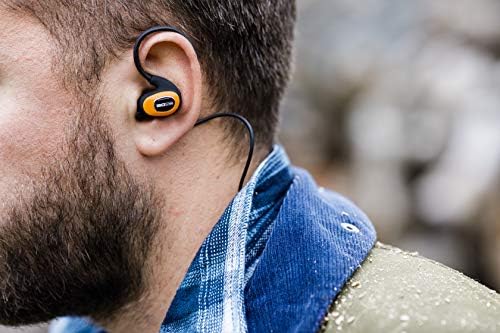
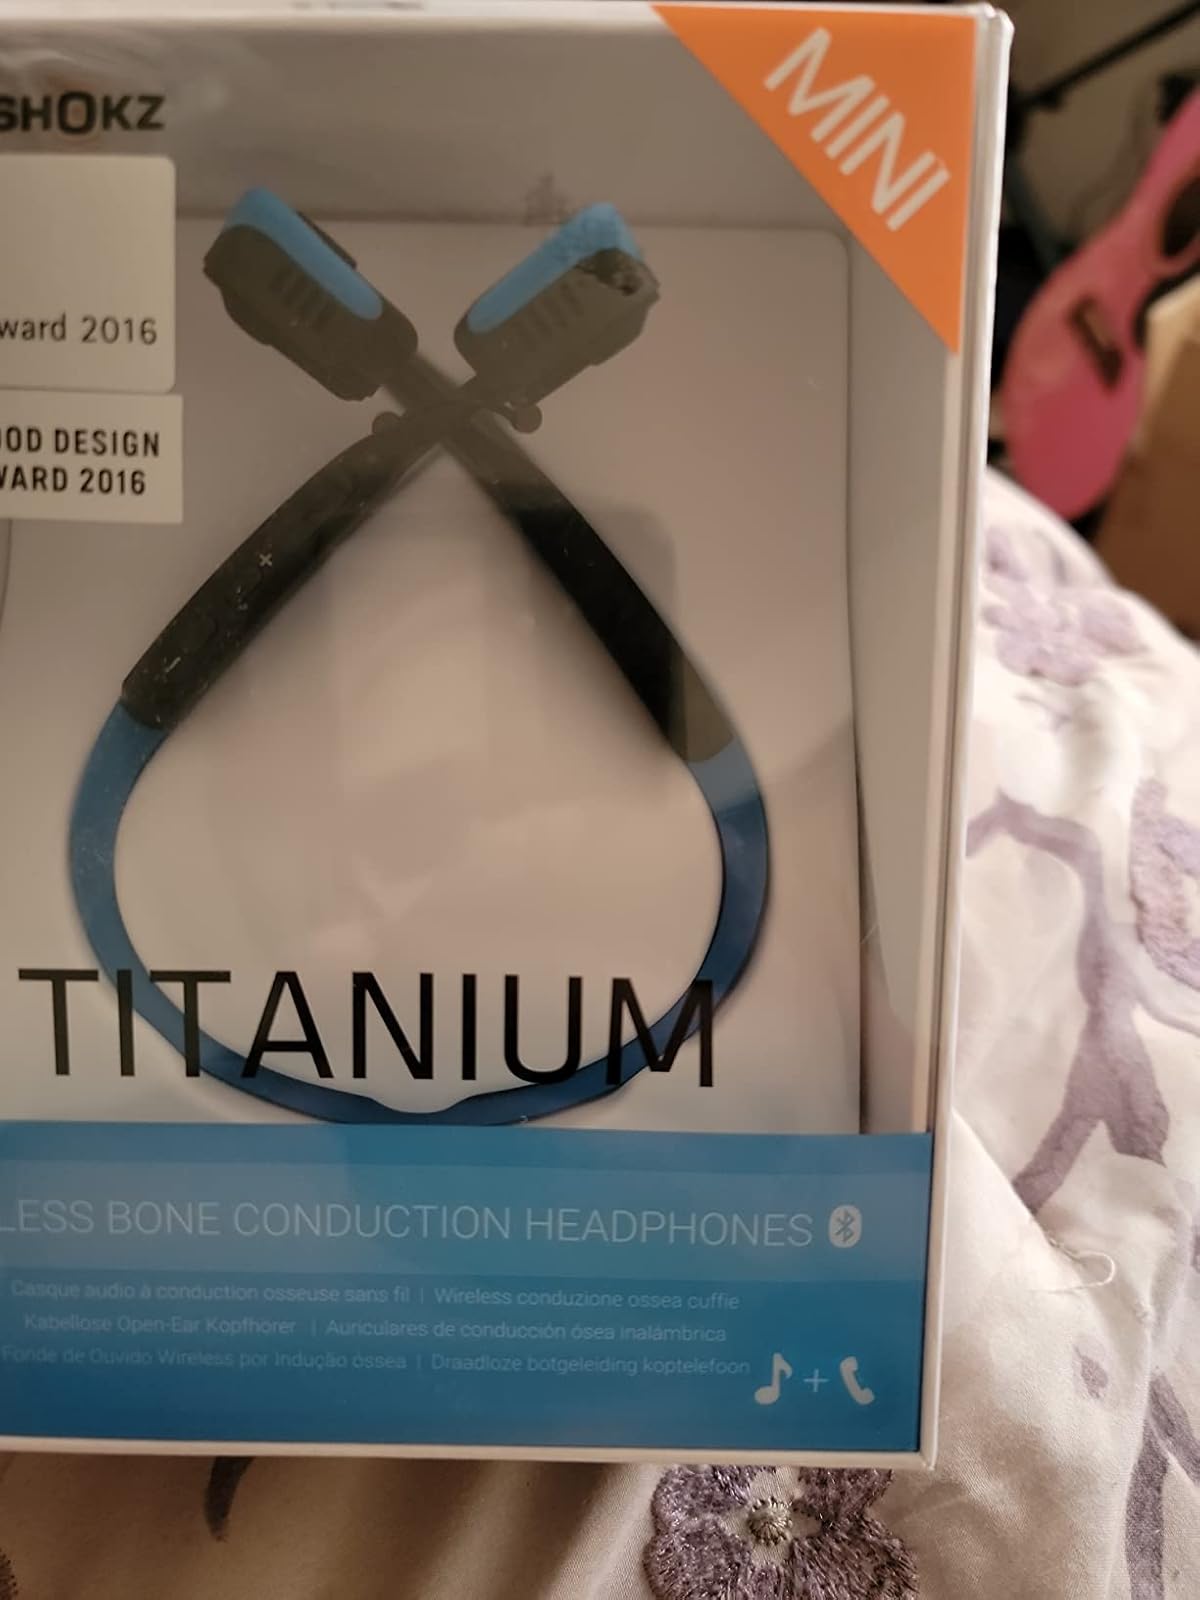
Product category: headphones
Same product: no